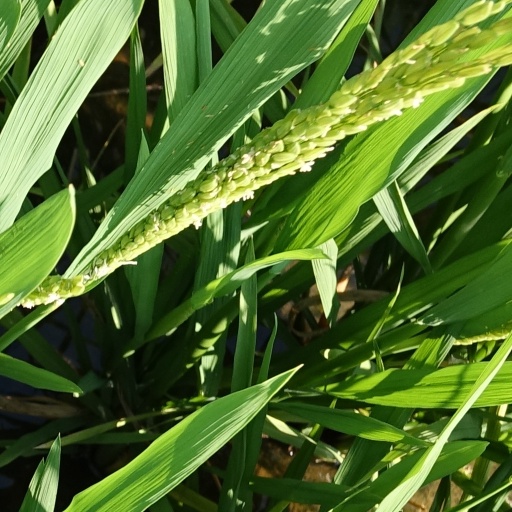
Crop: rice